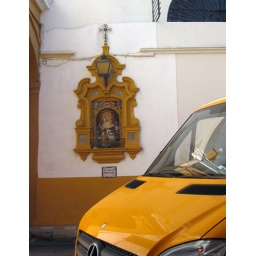
La Virgen in yellow and matching car